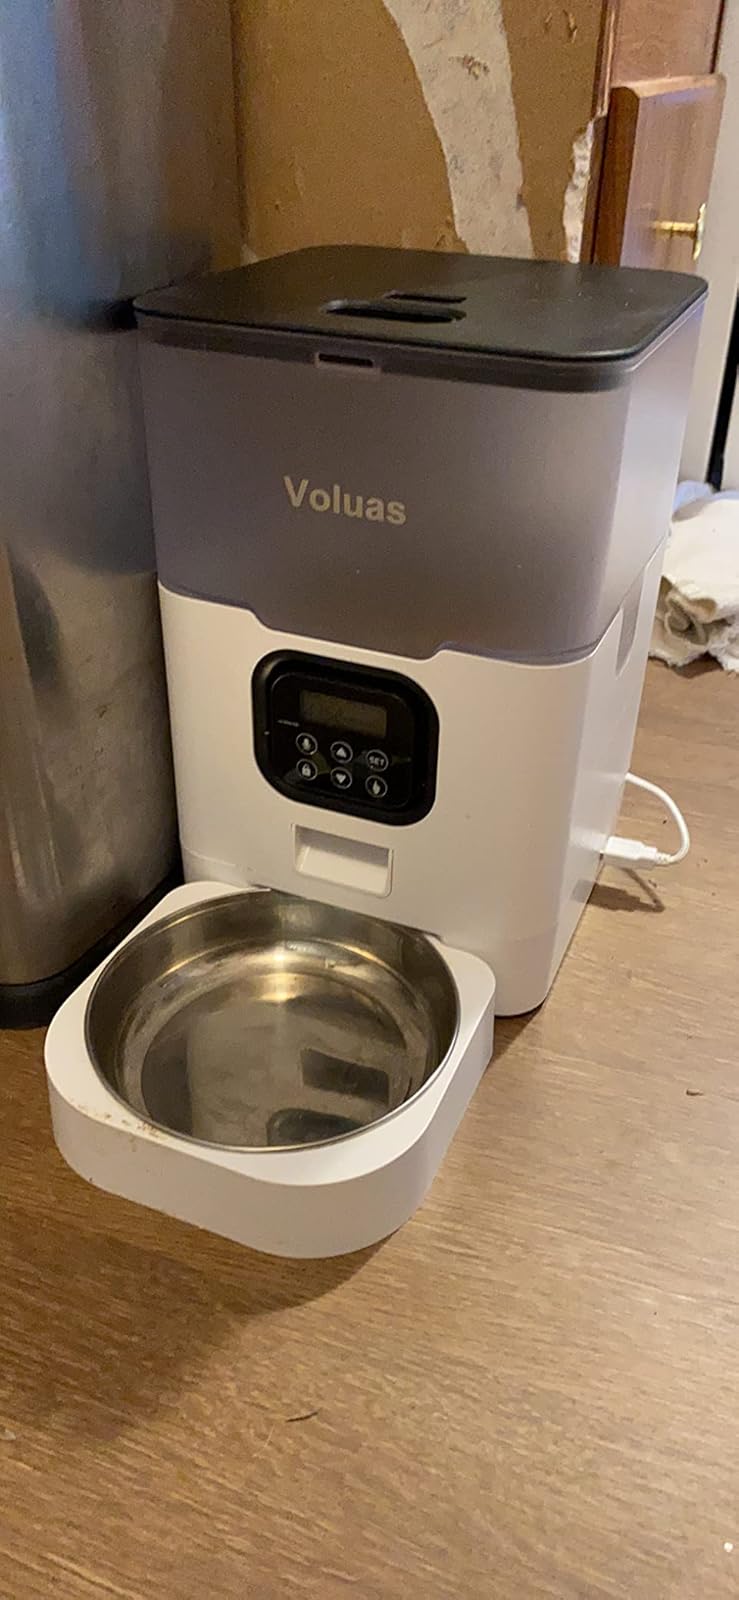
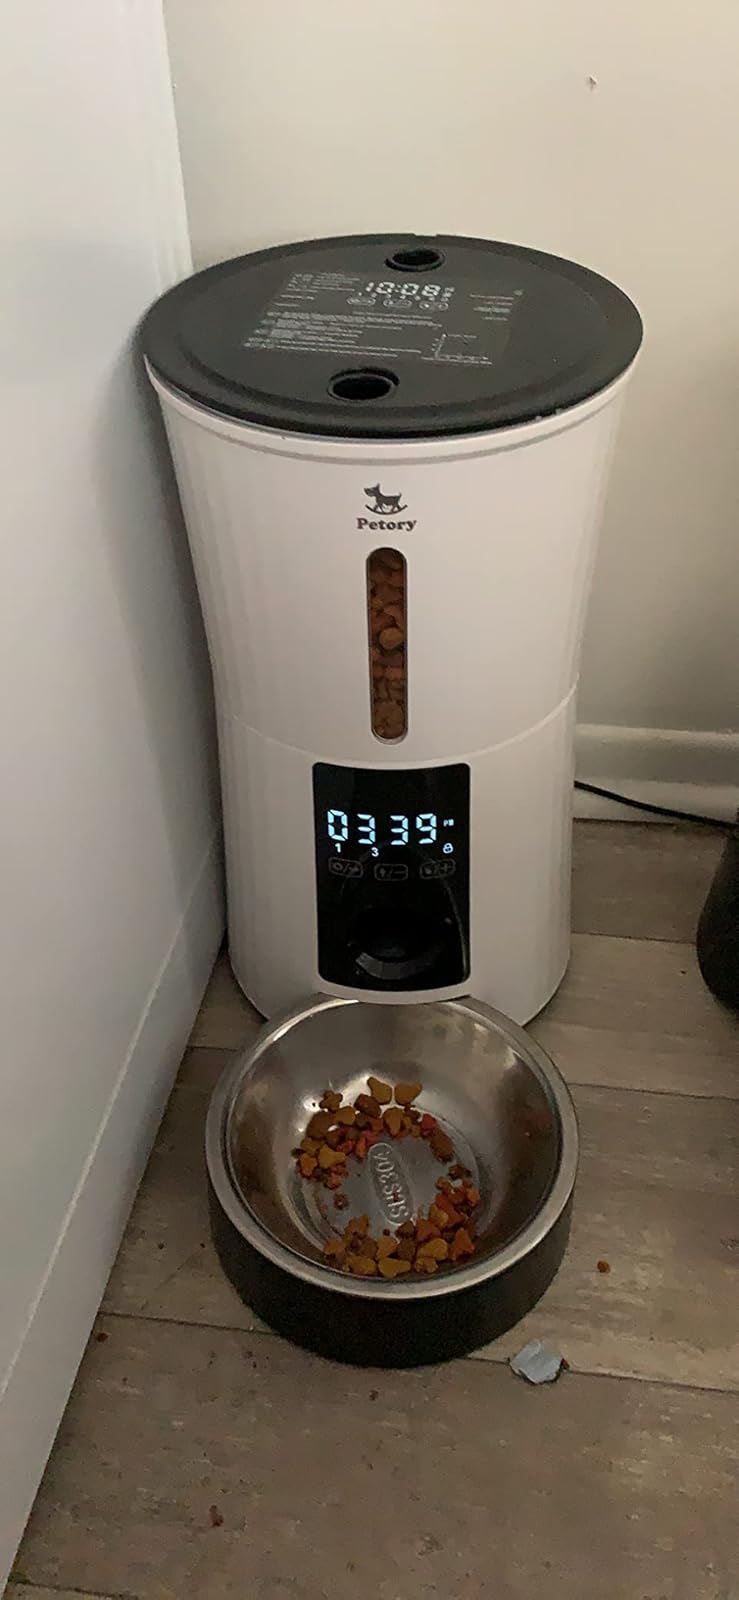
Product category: items_feeder
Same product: no